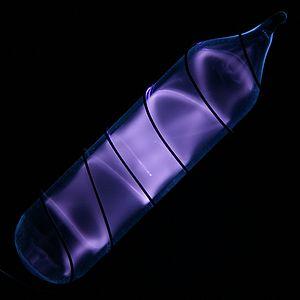
On dénombre 118 éléments chimiques ayant été observés, dont seulement 90 qui se rencontrent dans le milieu naturel.